Pei Cobb Freed & Partners

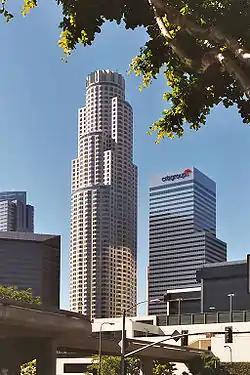
The US Bank Tower, for many years the tallest building in the United States west of the Mississippi River, designed by Pei Cobb Freed & Partners

Pei Cobb Freed & Partners is an American architectural firm based in New York City, founded in 1955 by I. M. Pei and other associates. The firm has received numerous awards for its work.